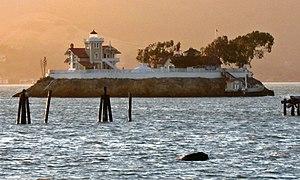
Les Brother Islands sont deux îles de la baie de San Rafael, au nord-ouest de Richmond, au nord de la baie de San Francisco, dans le Comté de Contra Costa.
Ceci est la liste des lieux historique inscrits sur le registre national dans le comté de Contra Costa en Californie.